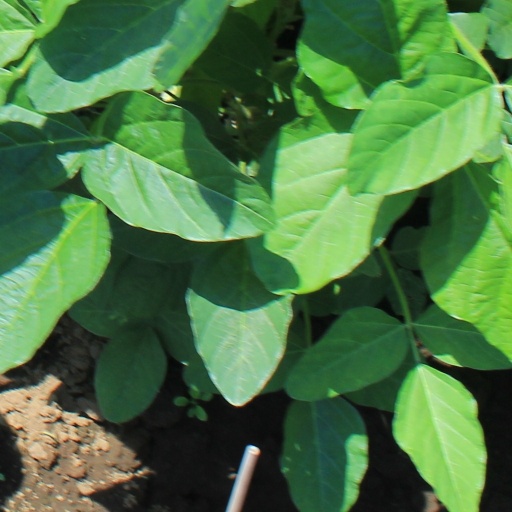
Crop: soybean